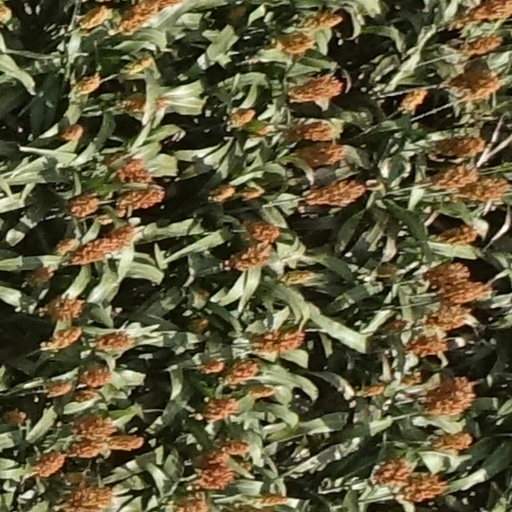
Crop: sorghum